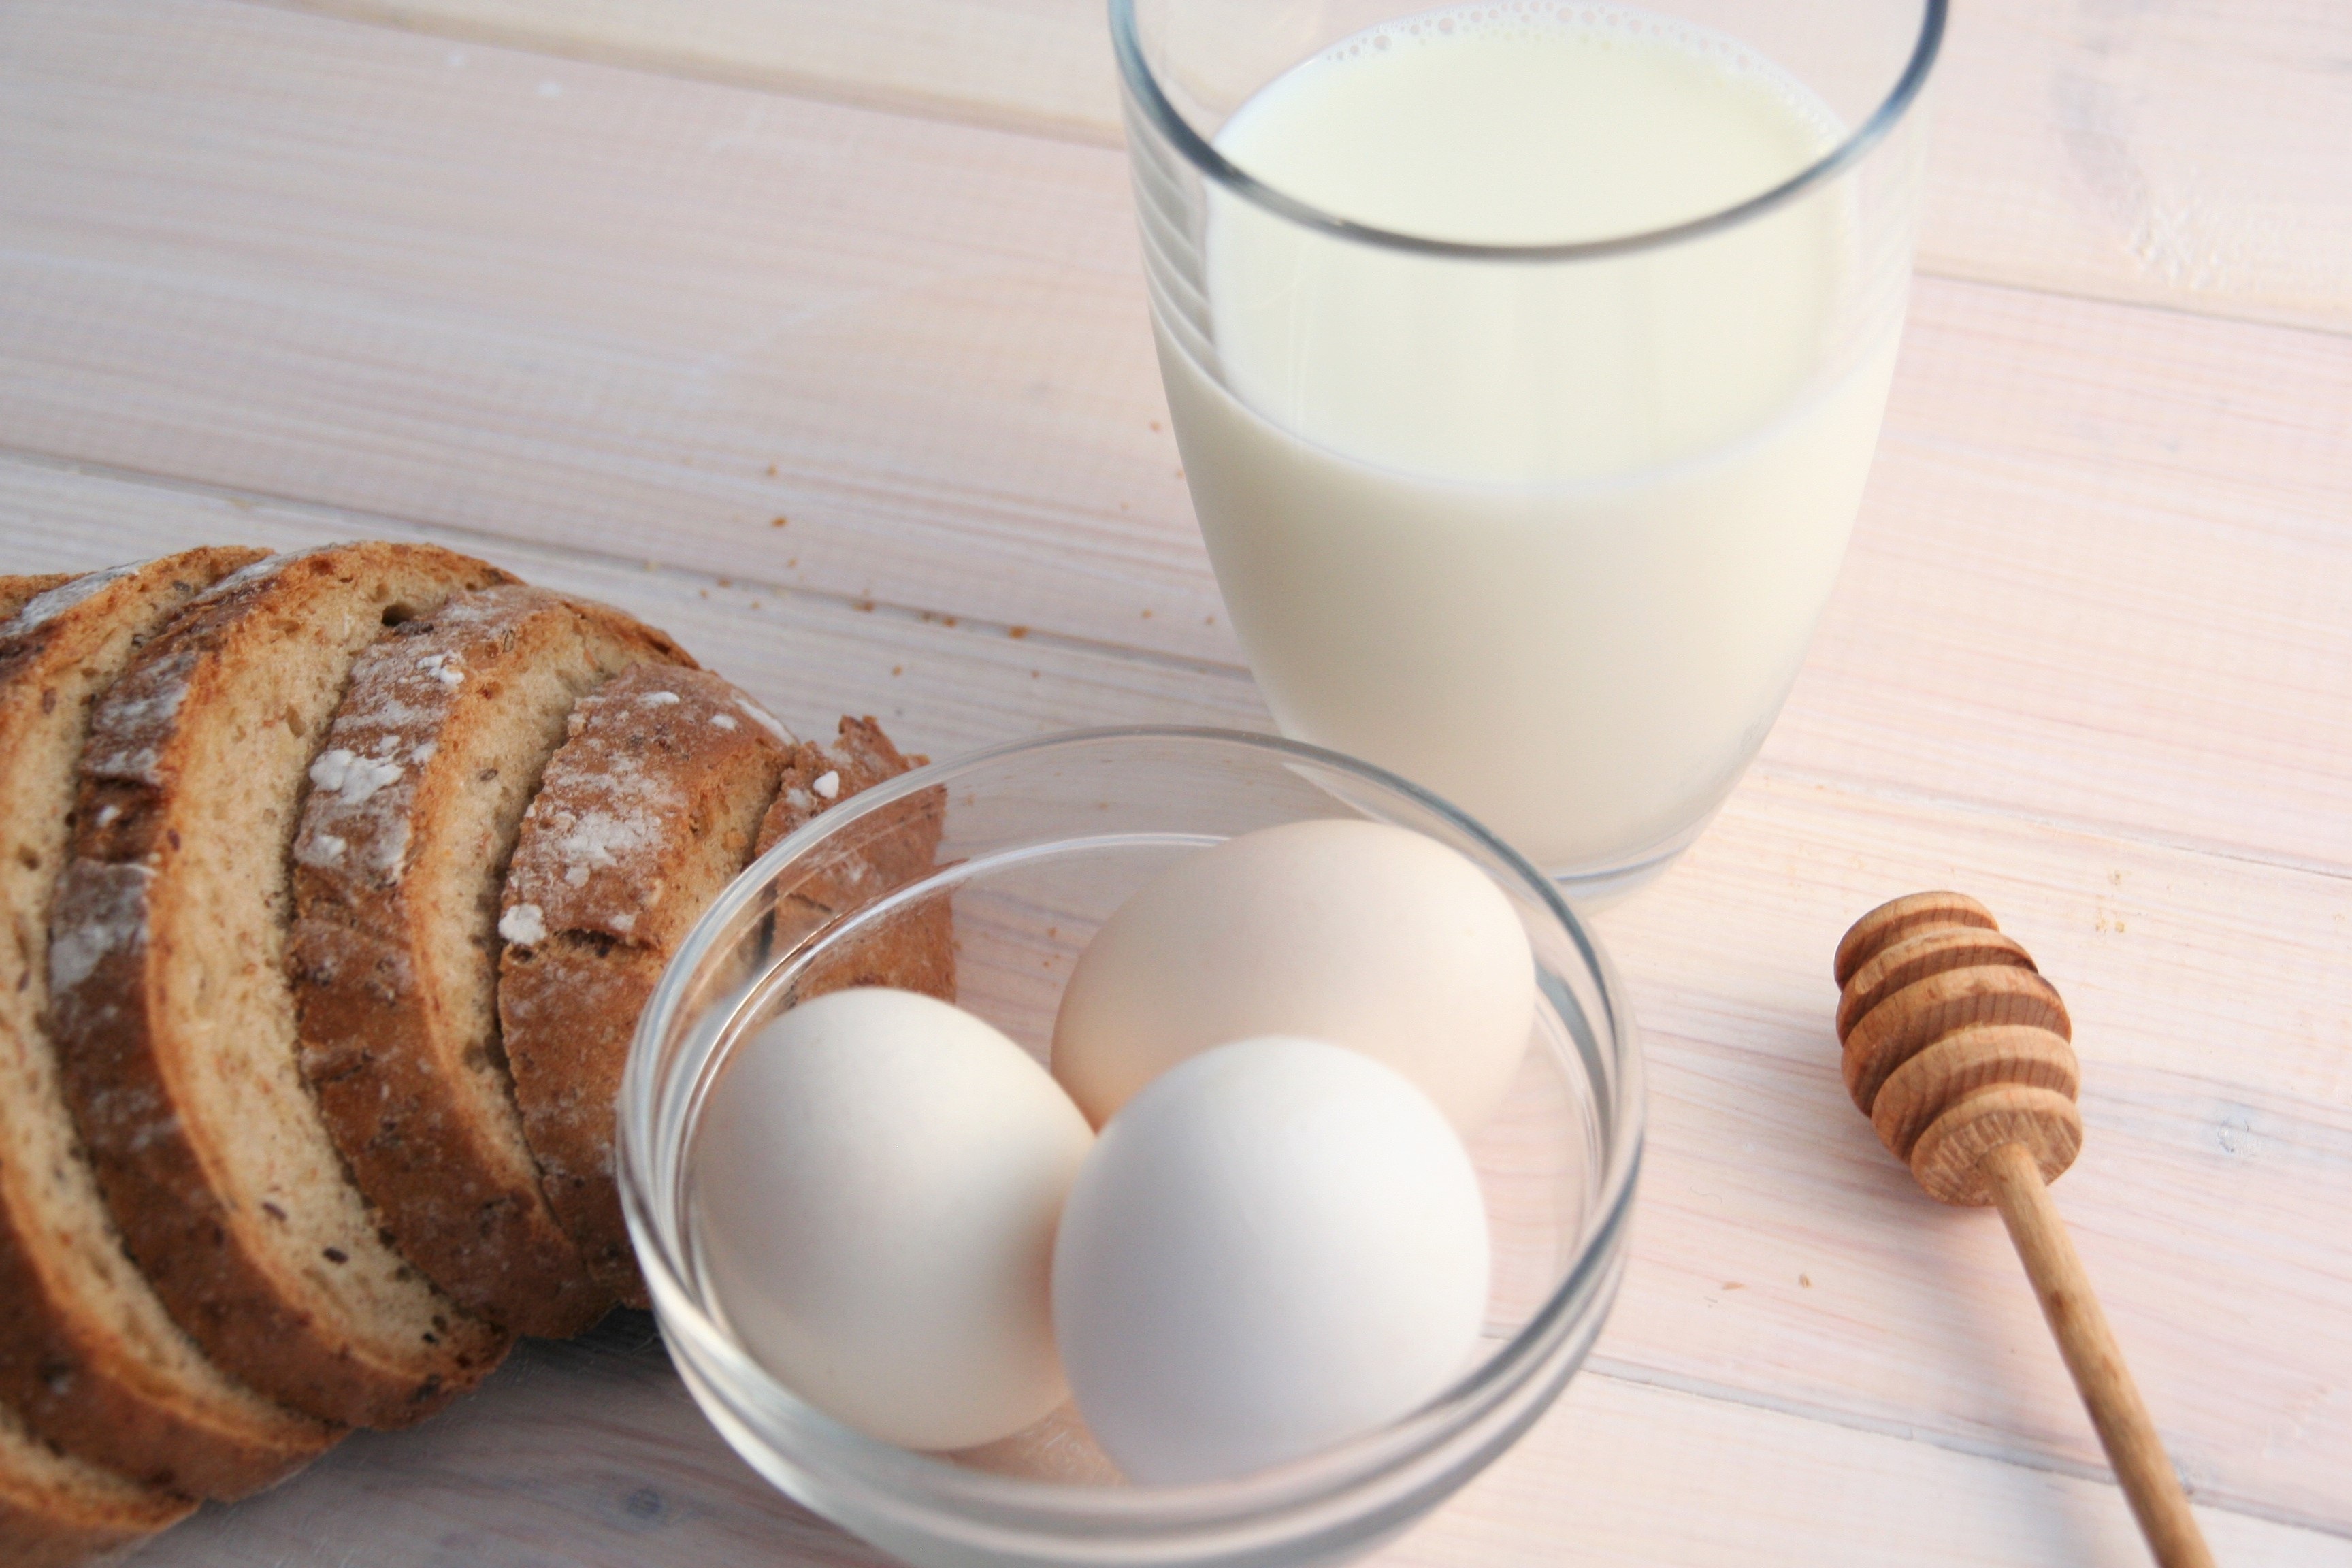
meal, food, produce, drink, breakfast, baking, milk, healthy, dessert, eat, bread, coconut, eating, tasty, eggs, healthy food, healthy eating, baked goods, flavor, slice of bread, brown bread